Describe the emotion expressed in this image:  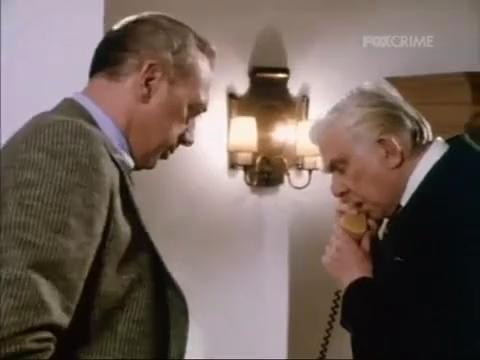
This person displays Pain, valence and arousal with low intensity.